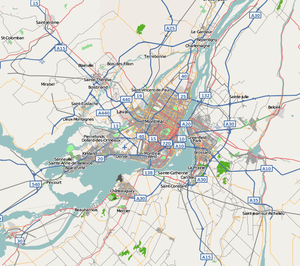
Carte du Grand Montréal
Le tourisme à Montréal est une composante importante de l'activité économique de la région de Montréal, l’une des 22 régions touristiques du Québec. En 2013, elle accueillait 8,4 millions de touristes sur les quelque 26,3 millions de visiteurs au Québec, soit 31,94 % de toutes les touristes du Québec. En 2013, le tourisme montréalais a généré plus de 36 000 emplois directs et indirects avec une masse salariale de 1 300 000 000 $ dans la province du Québec.